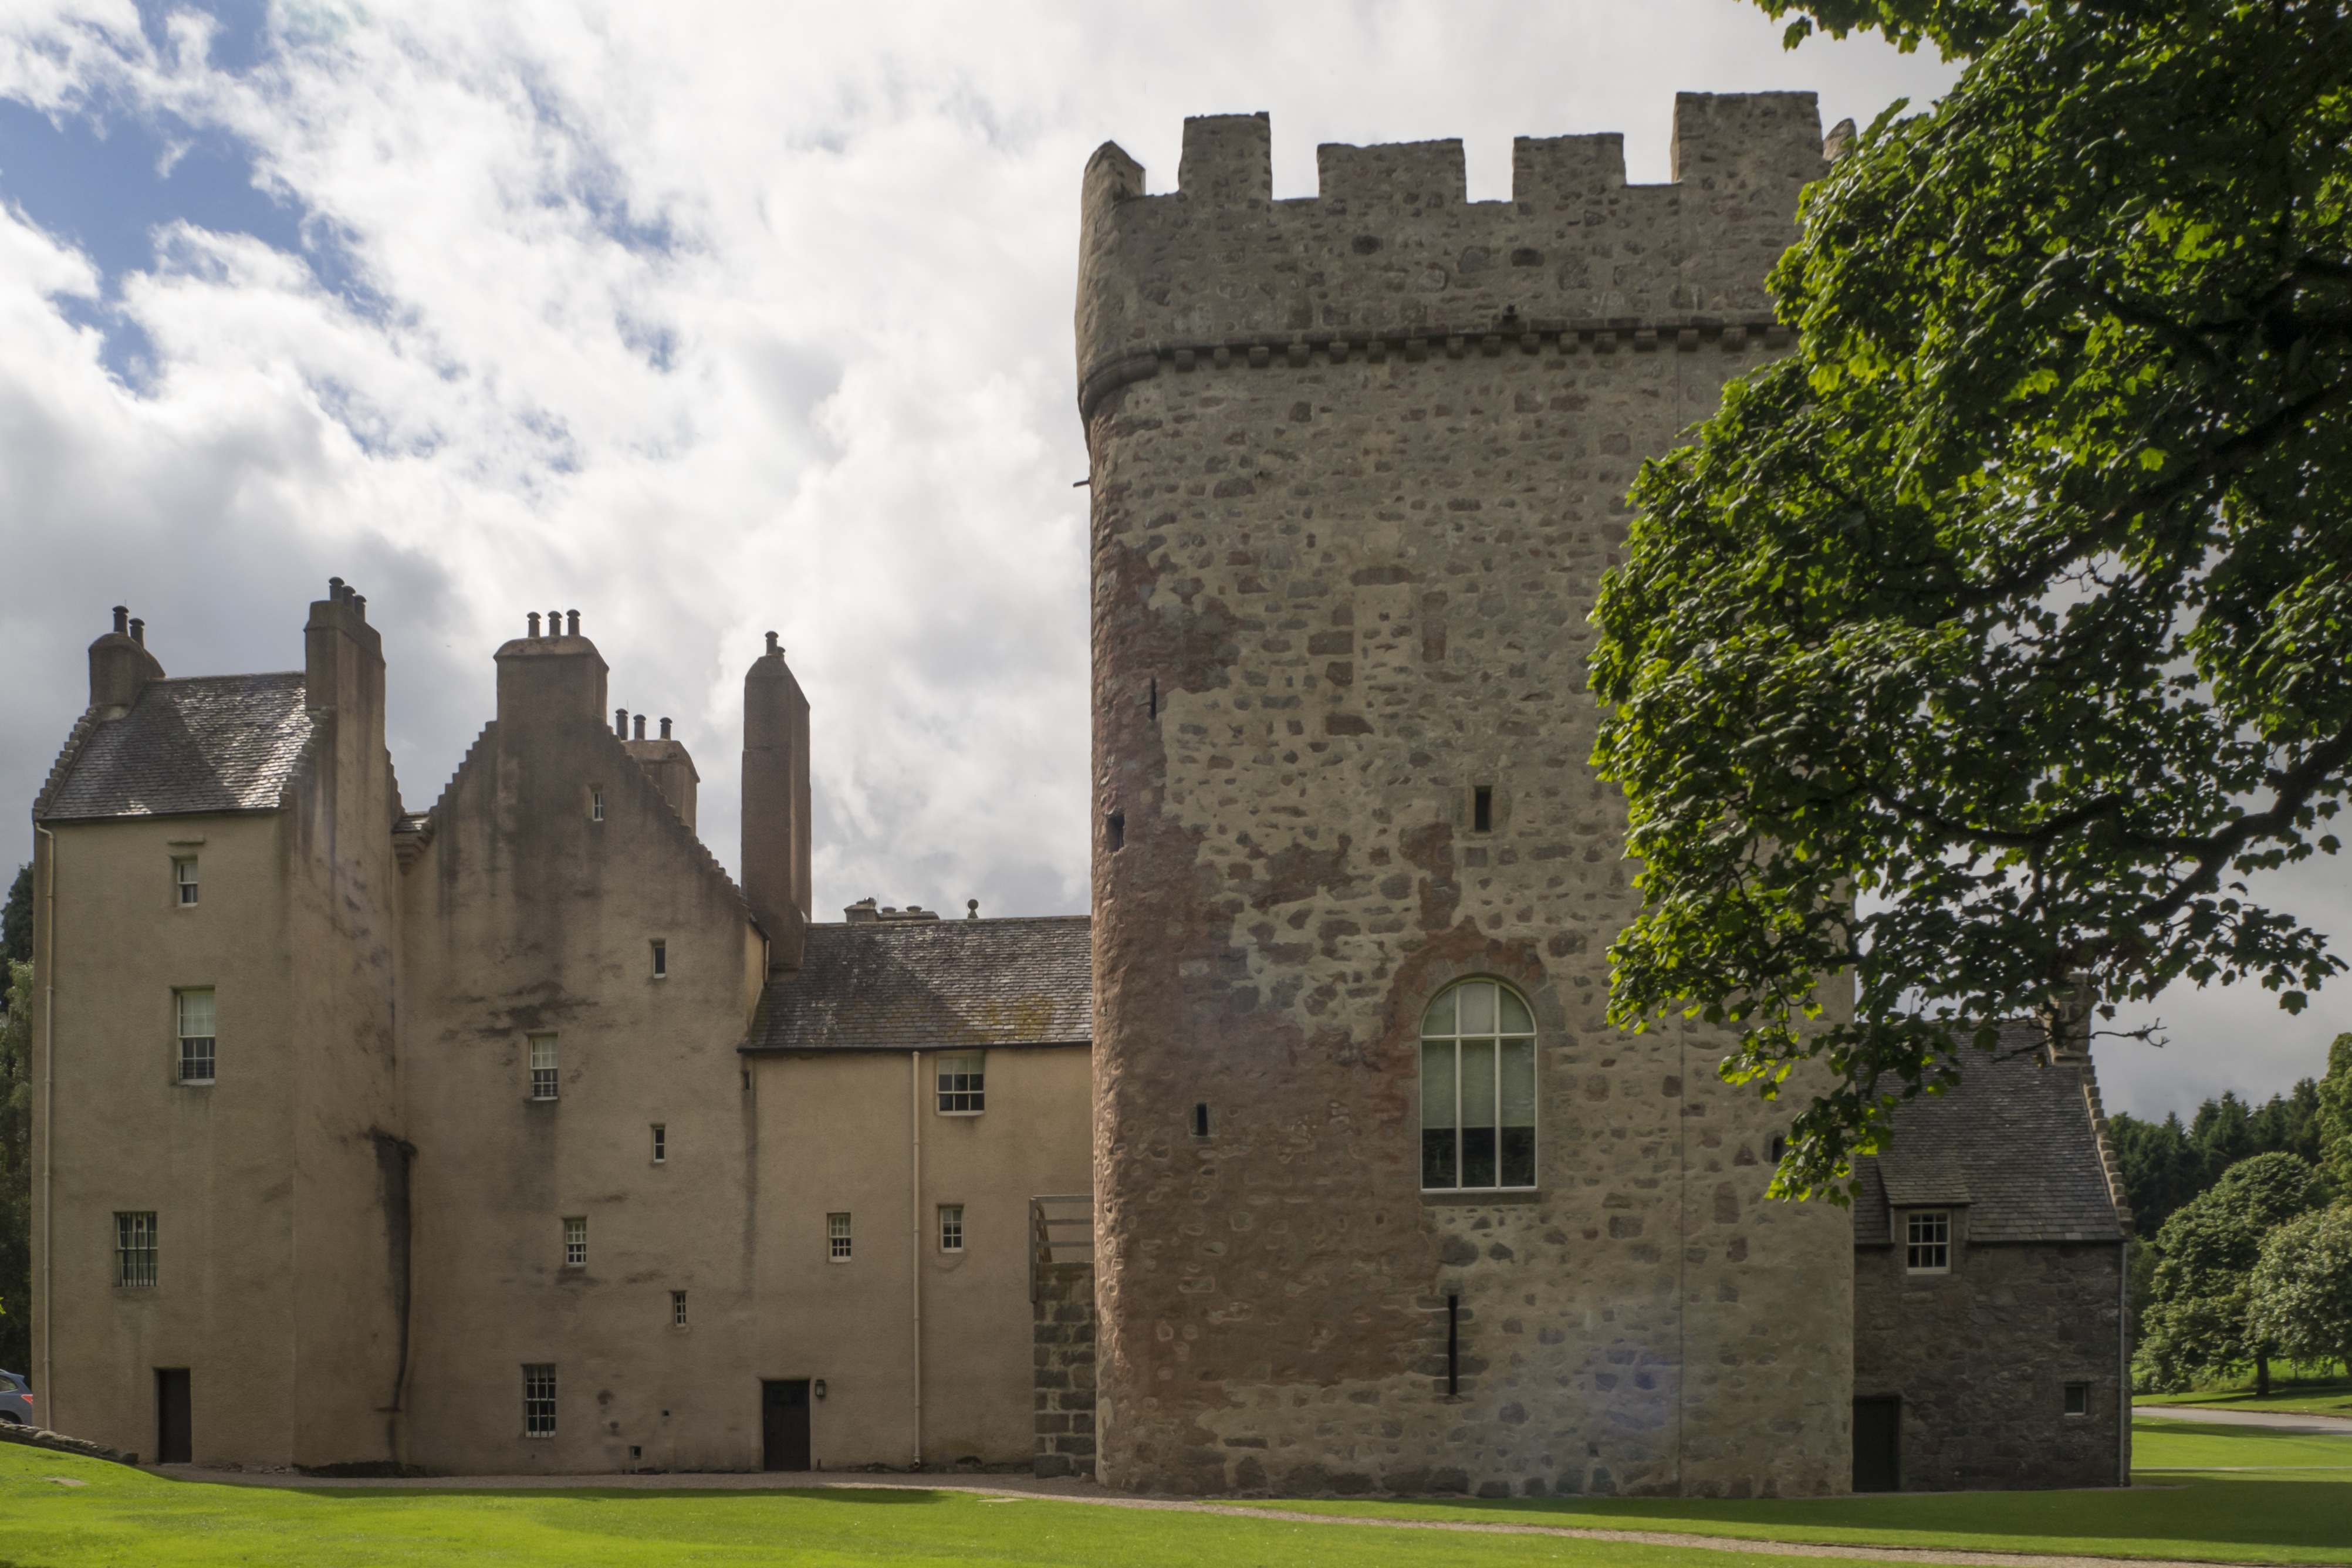
building, chateau, castle, fortification, monastery, scotland, abbey, estate, historically, middle ages, aberdeenshire, moat, stately home, drum castle, historic site, water castle